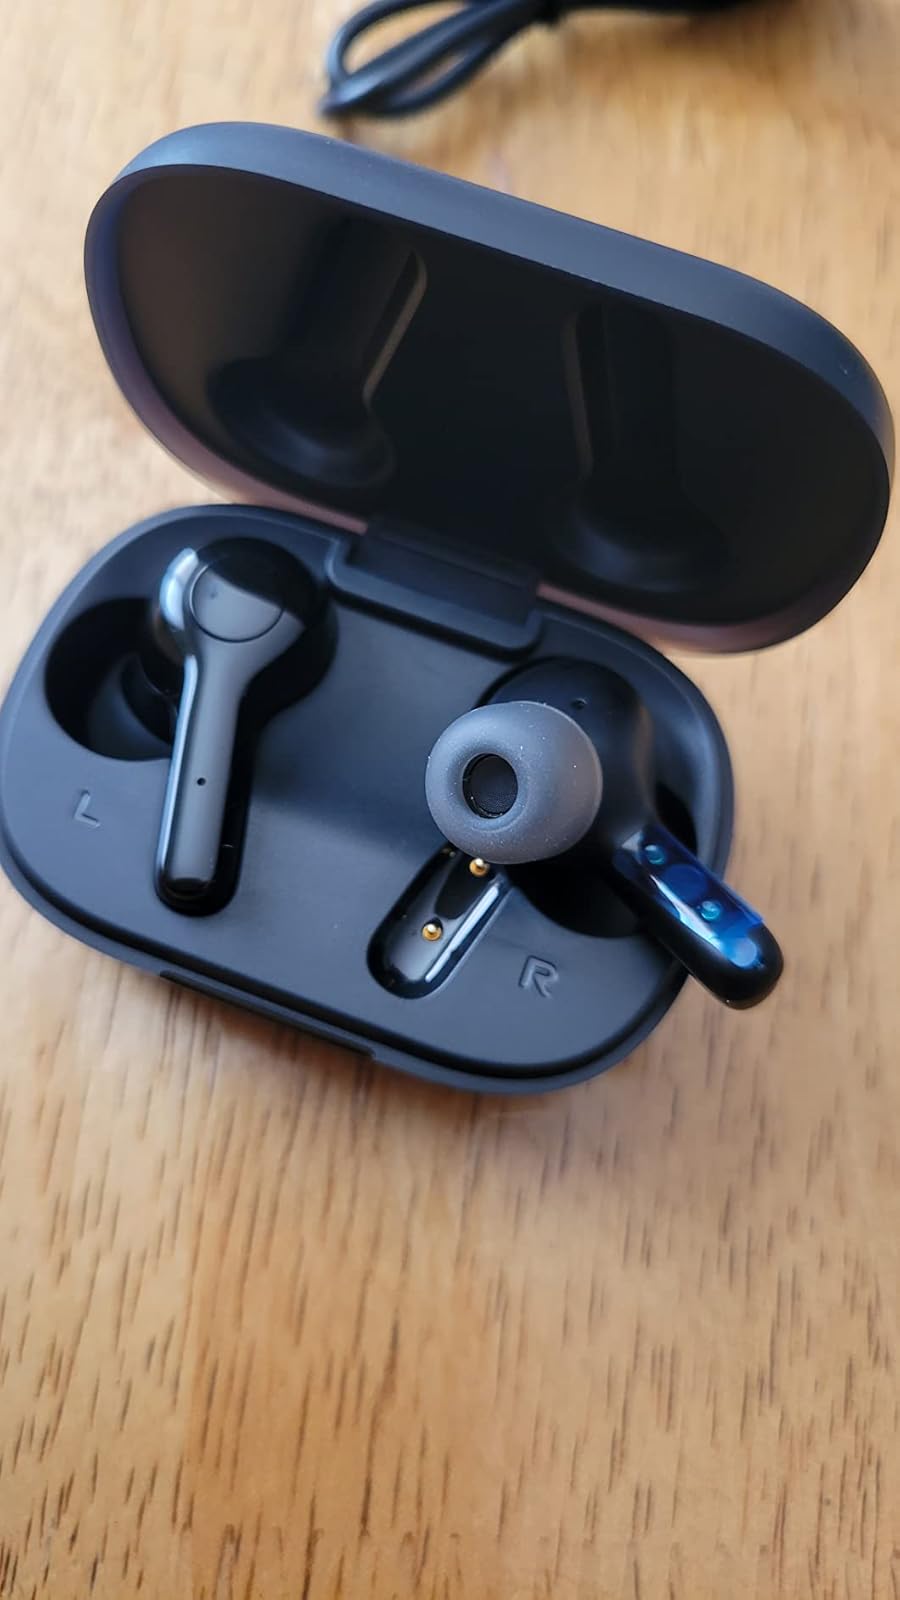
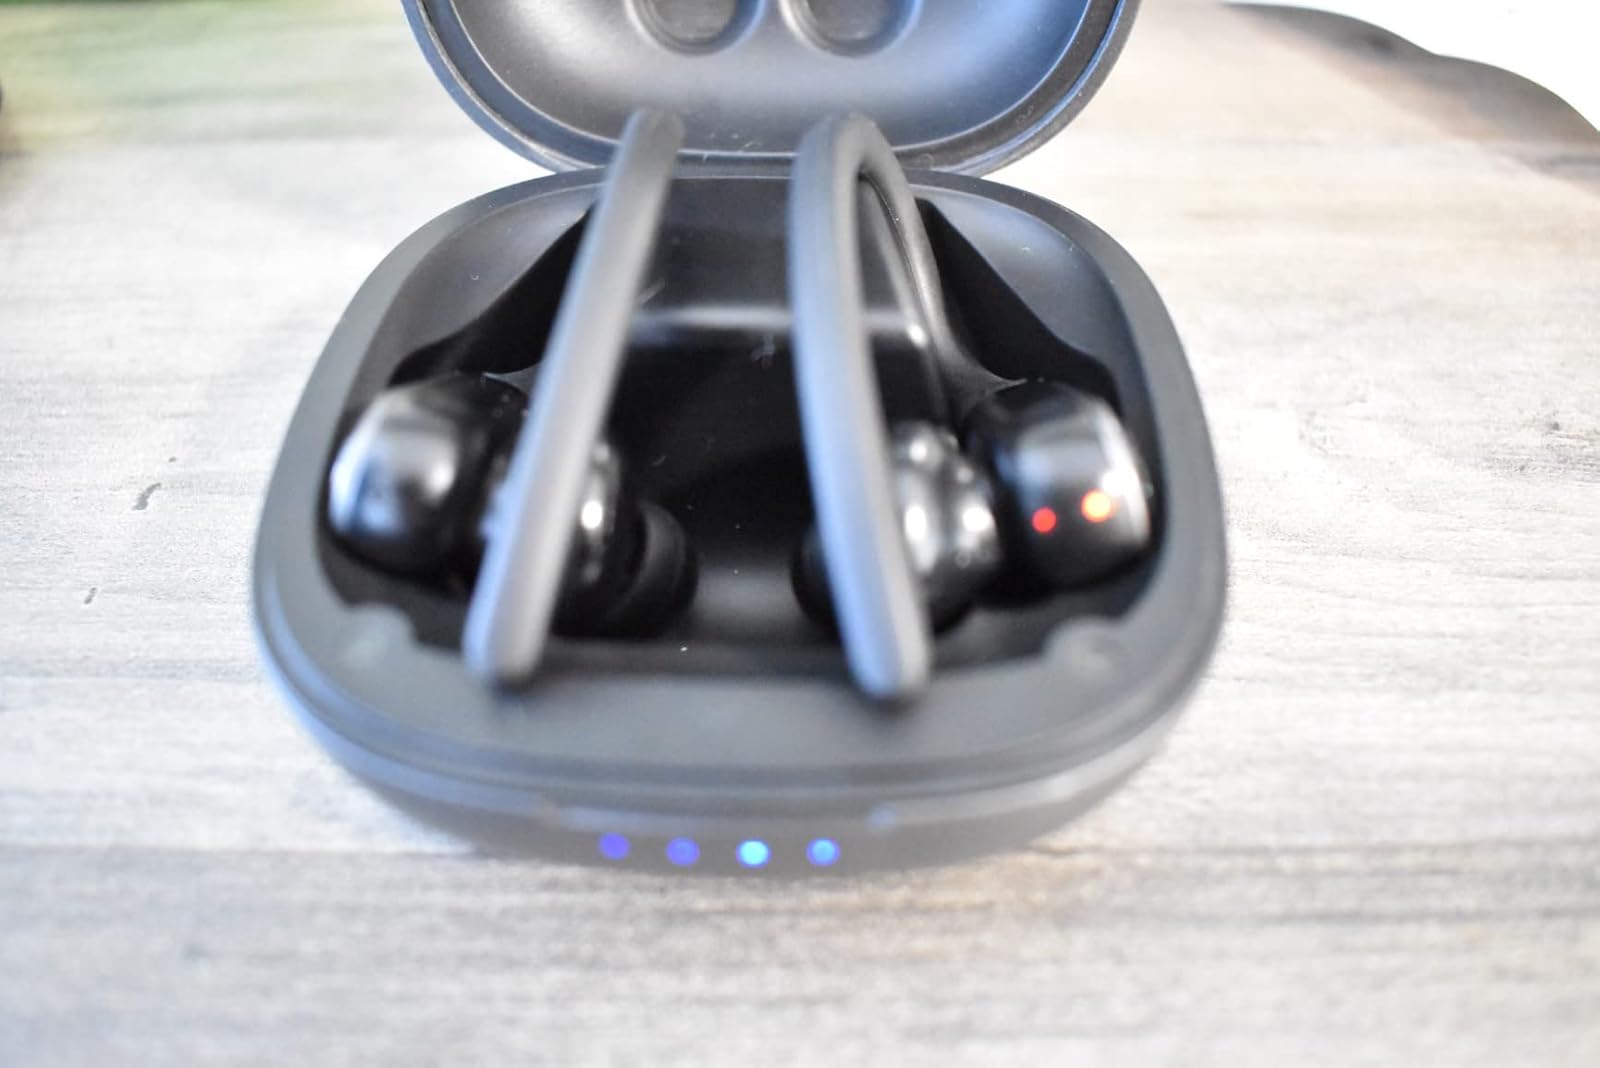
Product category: earbuds
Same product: no